Mt. Zion (film)

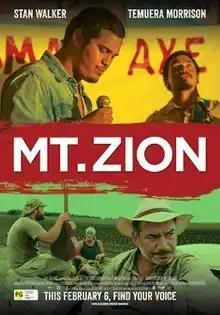

Mt. Zion is a 2013 New Zealand film written and directed by Tearepa Kahi, starring Stan Walker and Temuera Morrison. This film marks the acting debut for singer Stan Walker. The world premiere of the film was held at the Event Cinema at Manukau on 4 February 2013.